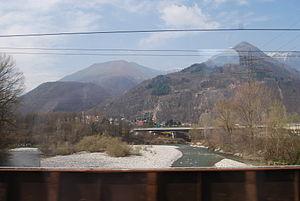
Gorduno est une localité et une ancienne commune suisse du canton du Tessin, située dans le district de Bellinzone.